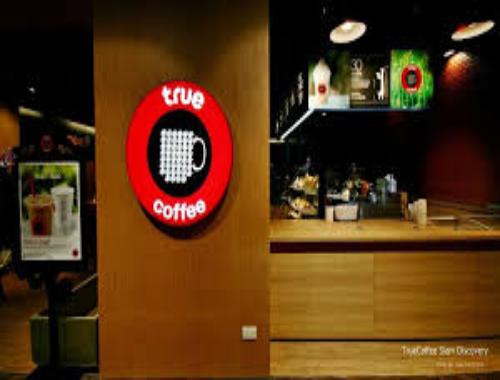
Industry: Food